WWE Elimination Chamber

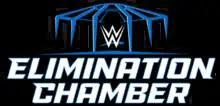
WWE Elimination Chamber logo

WWE Elimination Chamber is a professional wrestling event produced by WWE, a Connecticut-based professional wrestling promotion. It is available only through pay-per-view (PPV) since 2010 and WWE's livestreaming services since 2015. The event was established in 2010, replacing No Way Out as the annual February PPV. The concept of the event is that one or two main event matches are contested inside the Elimination Chamber, either with championships or future opportunities at championships at stake. The Elimination Chamber match itself had been created in 2002 and held at various other WWE pay-per-views before the establishment of the namesake event in 2010.